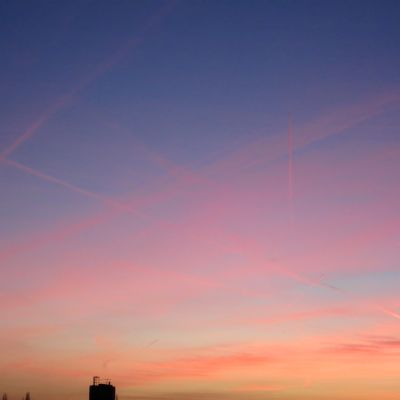
Cloud type: Contrail (Ct)